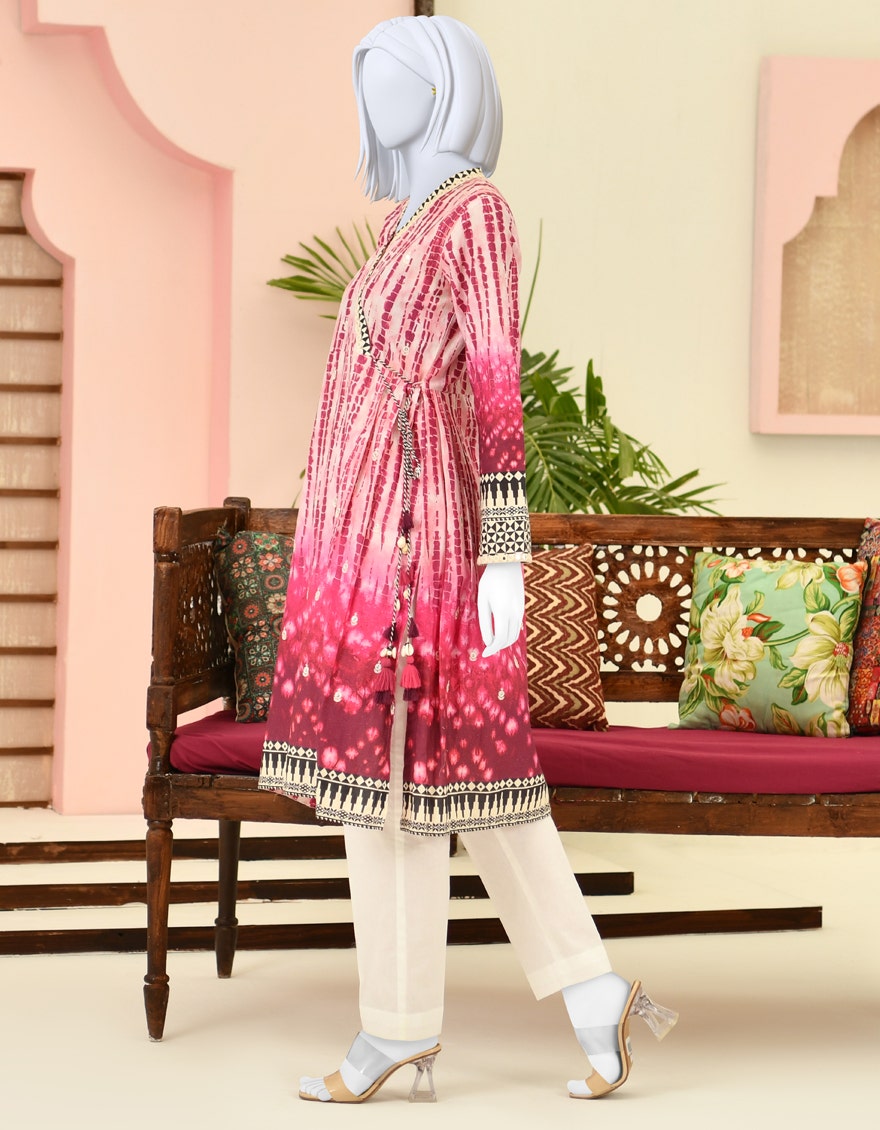
pink multi kameez suit